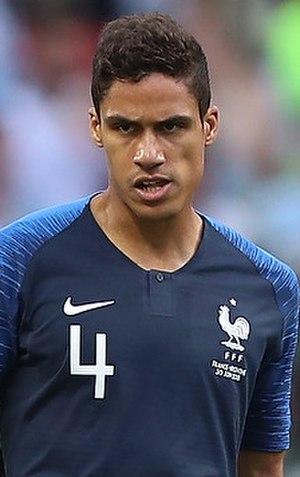
Cet article traite de l'année 2019 de l'Équipe de France de football.